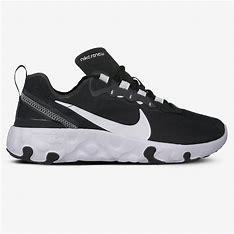
Brand: Nike
Model: Renew Element 55